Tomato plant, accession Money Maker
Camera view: vertical (180 deg); turntable rotation: 60 degrees
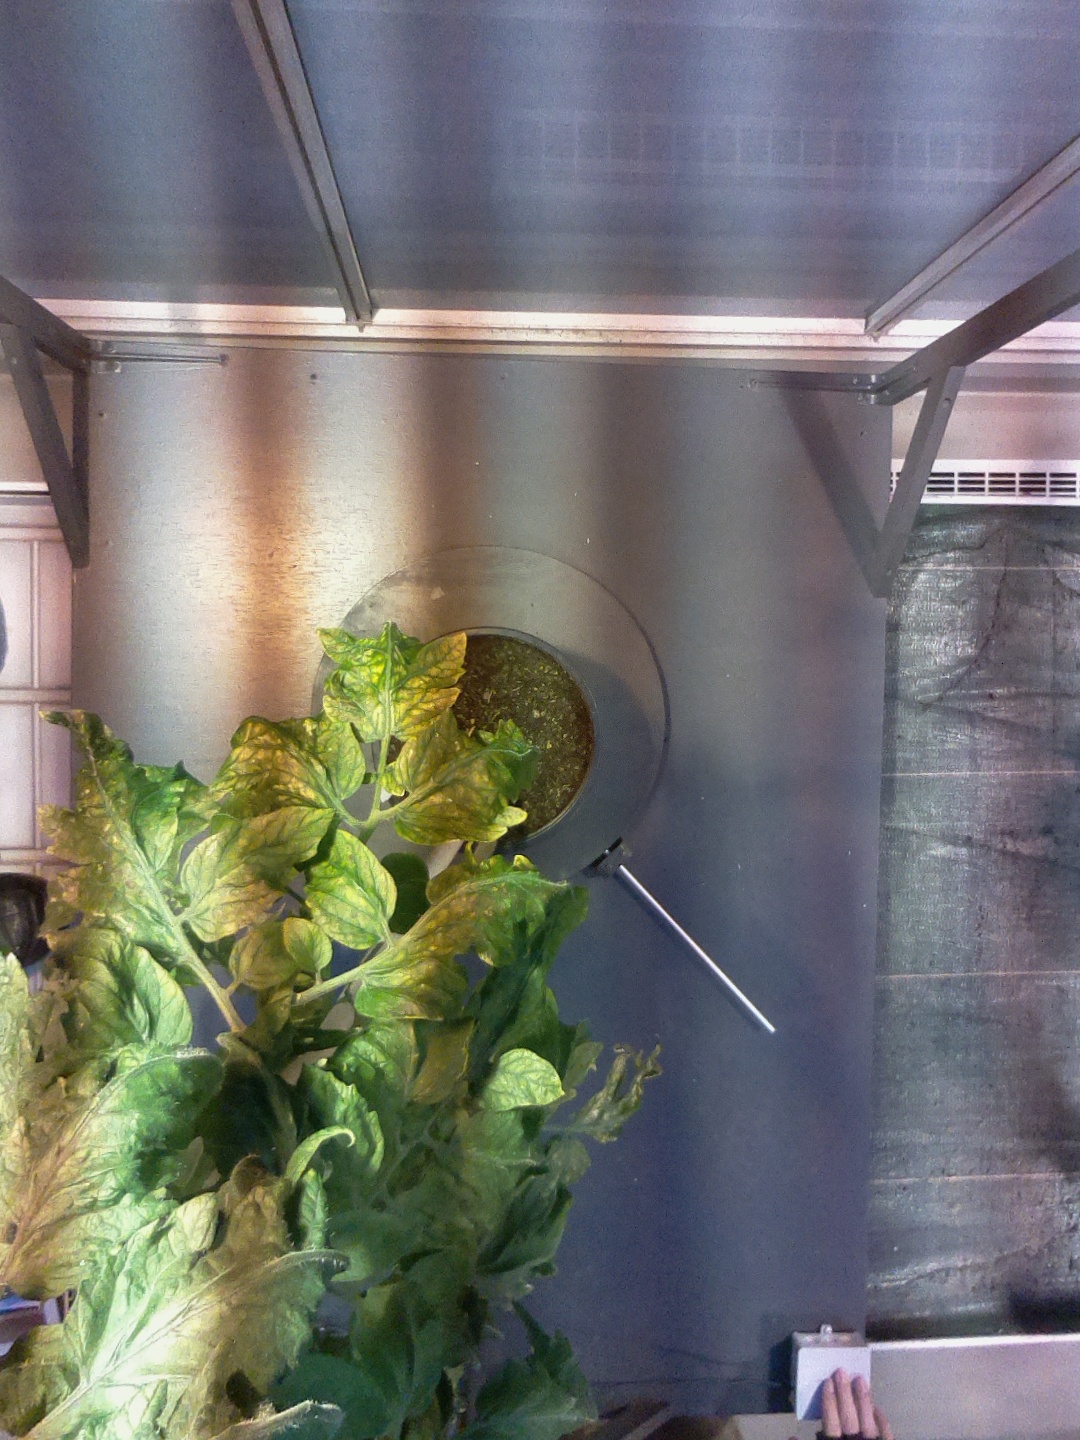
BBCH growth stage 77: 70%-80% of final fruit size